Gurney flap

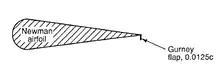
A Gurney flap shown on the underside of a Newman airfoil

The Gurney flap (or wickerbill) is a small tab projecting from the trailing edge of a wing. Typically it is set at a right angle to the pressure-side surface of the airfoil